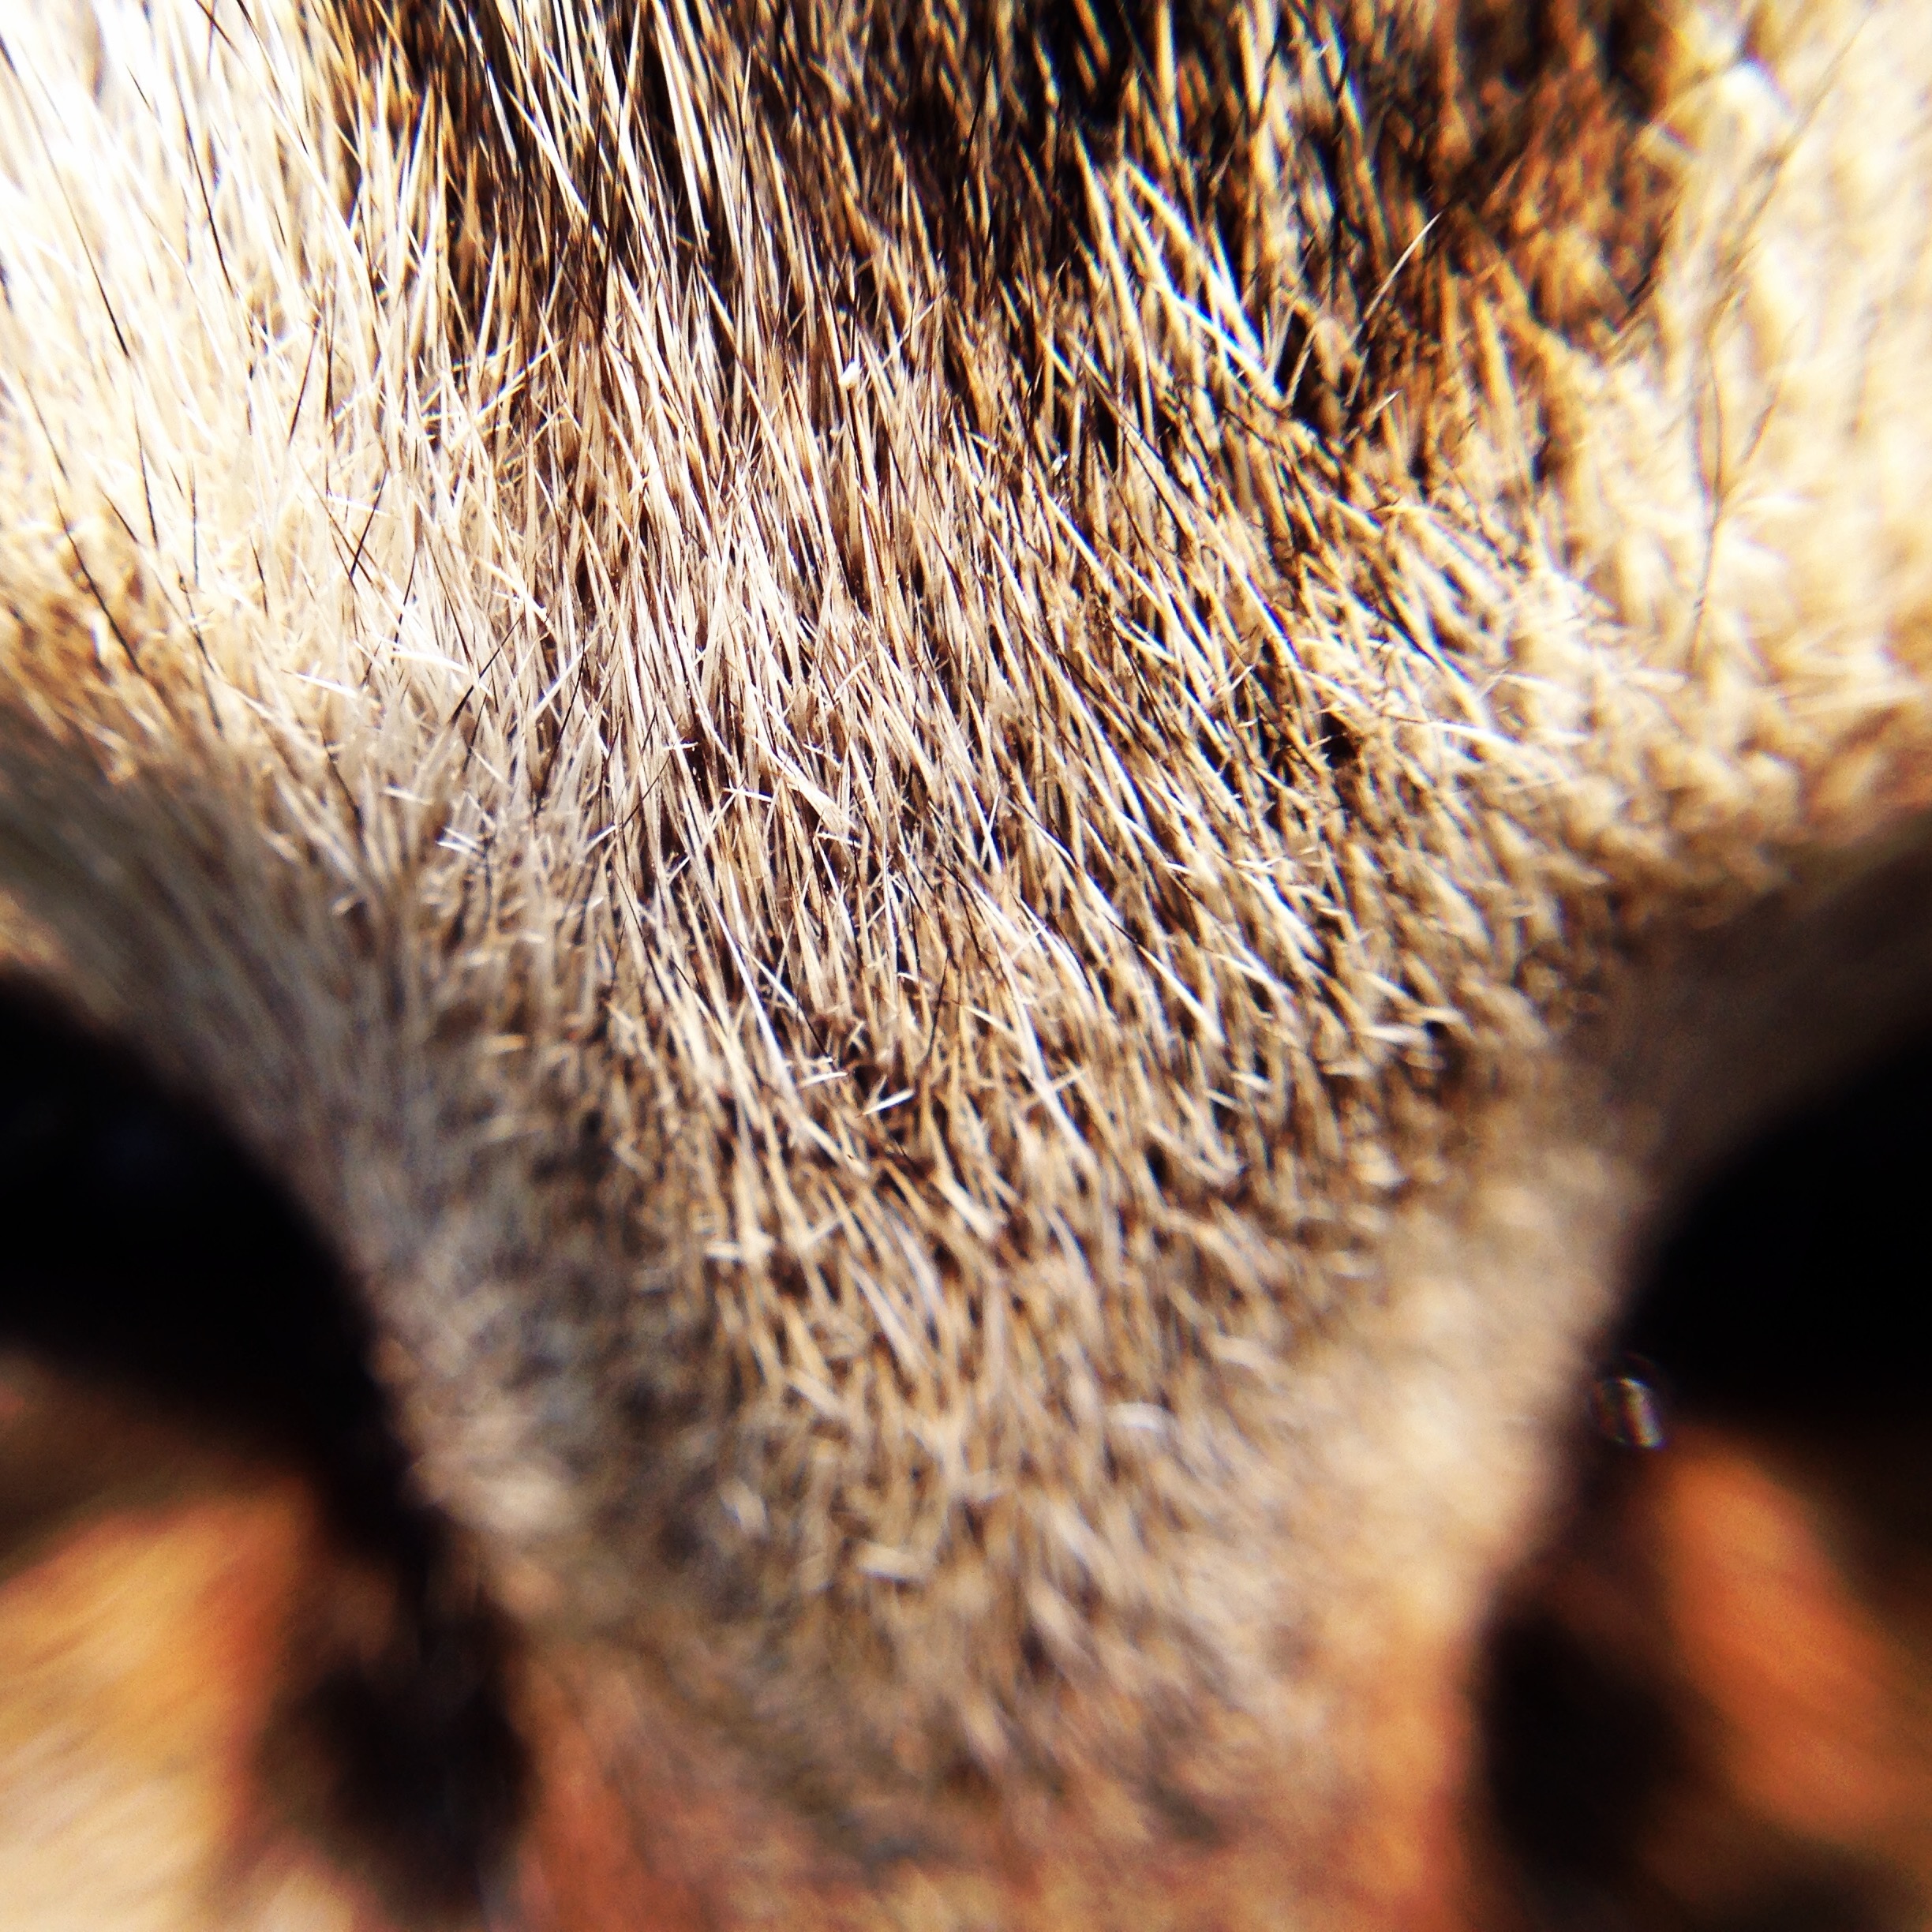
nature, photography, wildlife, mammal, fauna, close up, whiskers, hedgehog, eye, vertebrate, macro photography, echidna, erinaceidae